History of political thought

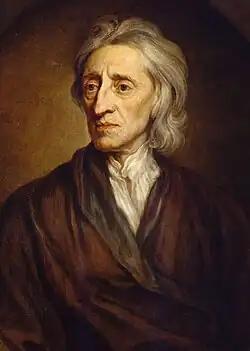
John Locke

During the Enlightenment period, new theories emerged about what the human was and is and about the definition of reality and the way it was perceived, along with the discovery of other societies in the Americas, and the changing needs of political societies (especially in the wake of the English Civil War, the American Revolution, the French Revolution, and the Haitian Revolution). These new theories led to new questions and insights by thinkers such as Thomas Hobbes, John Locke, Benjamin Constant and Jean-Jacques Rousseau.